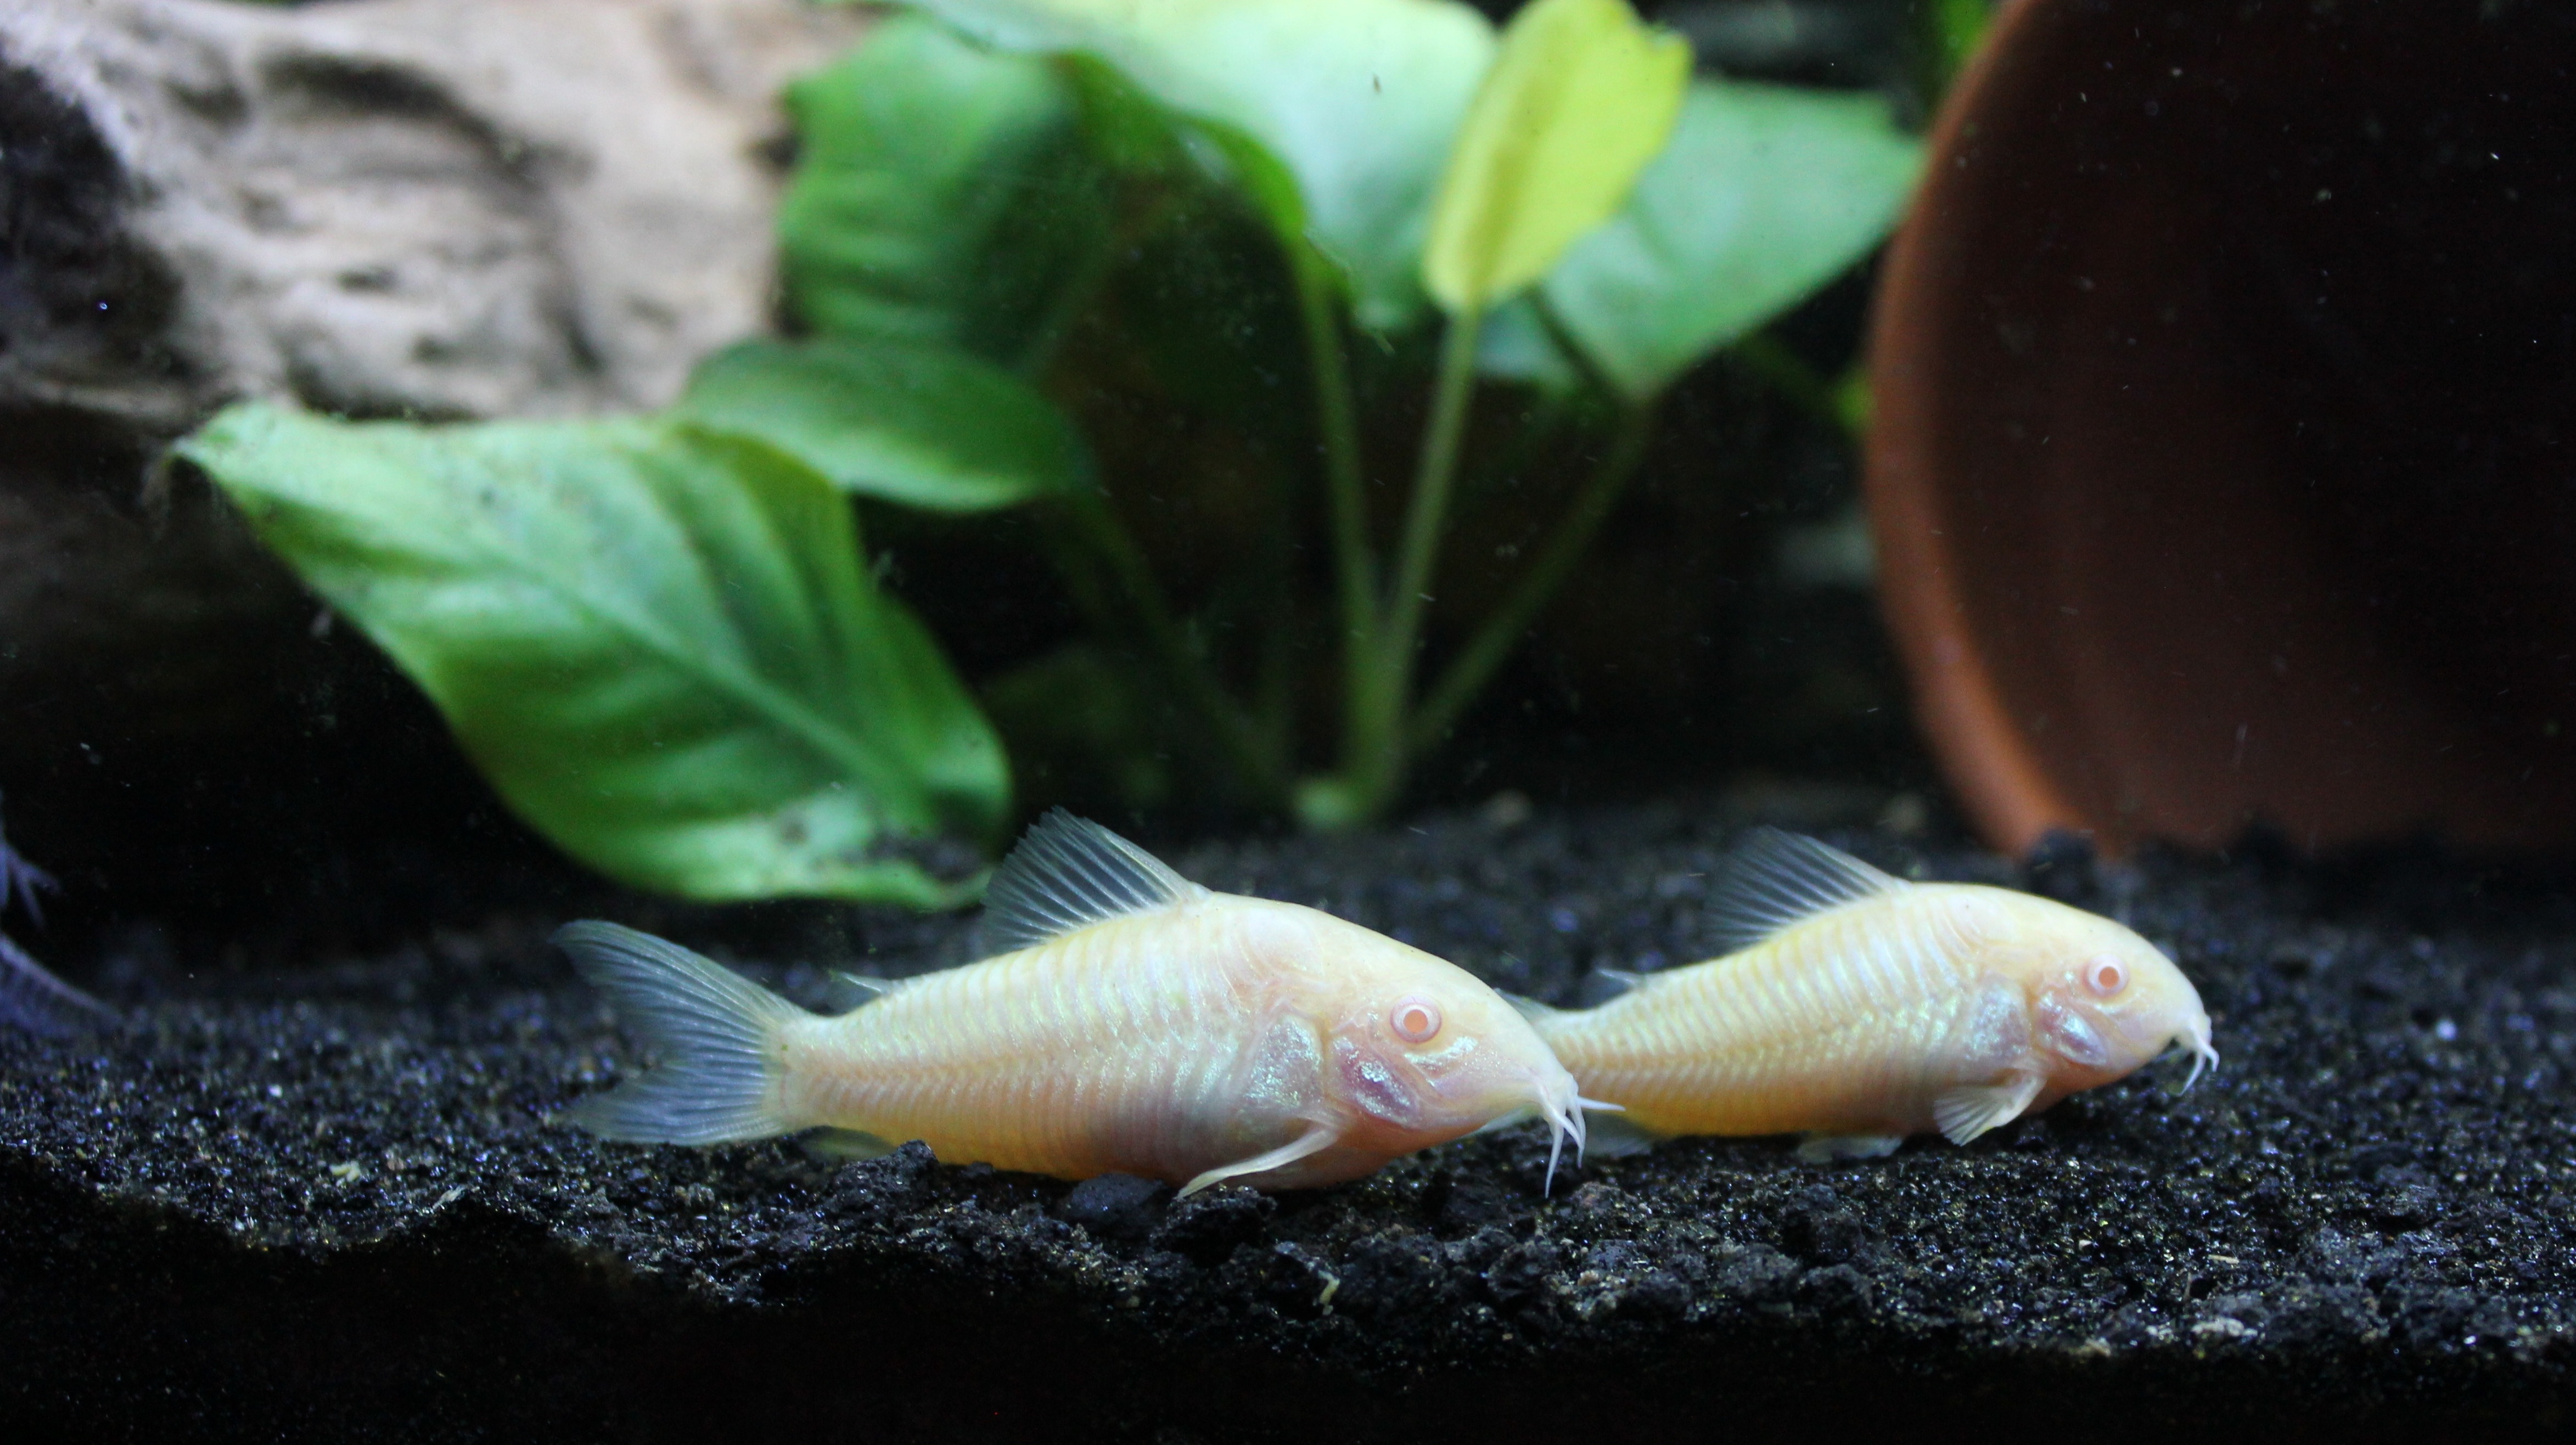
underwater, biology, aquatic, fish, fauna, aquarium, goldfish, albino, corydoras, marine biology